7 Things

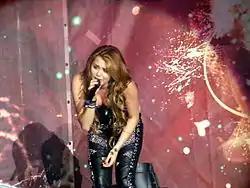
Cyrus performing "7 Things" during the Gypsy Heart Tour

Cyrus first live performance of "7 Things" took place on May 17, 2008, at the 2008 Zootopia, an annual summer concert put on by radio station Z100. Later that summer, she promoted the song at outdoor concerts hosted by "Good Morning America" and "The Today Show" and while hosting the 2008 Teen Choice Awards. Cyrus began promotion for "7 Things" in Europe in fall 2008, performing the track on the United Kingdom breakfast TV show GMTV, the French television show "Le Grand Journal" and the British singing competition "The X Factor" among other venues. She performed the song twice on "FNMTV"; once on August 1, 2008, and again while co-hosting New Year's Eve of 2008 with Pete Wentz.